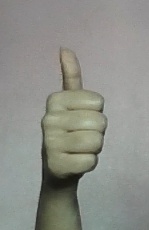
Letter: aleff